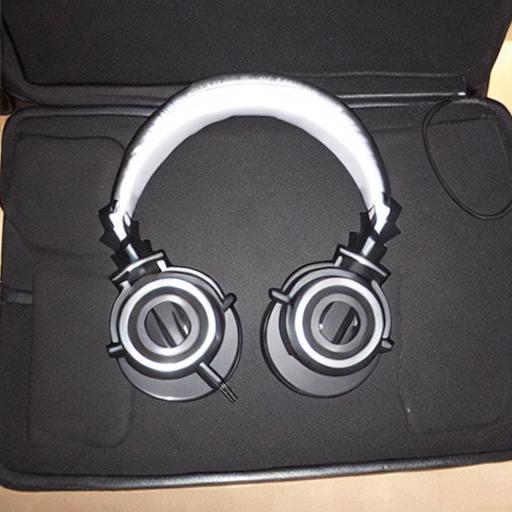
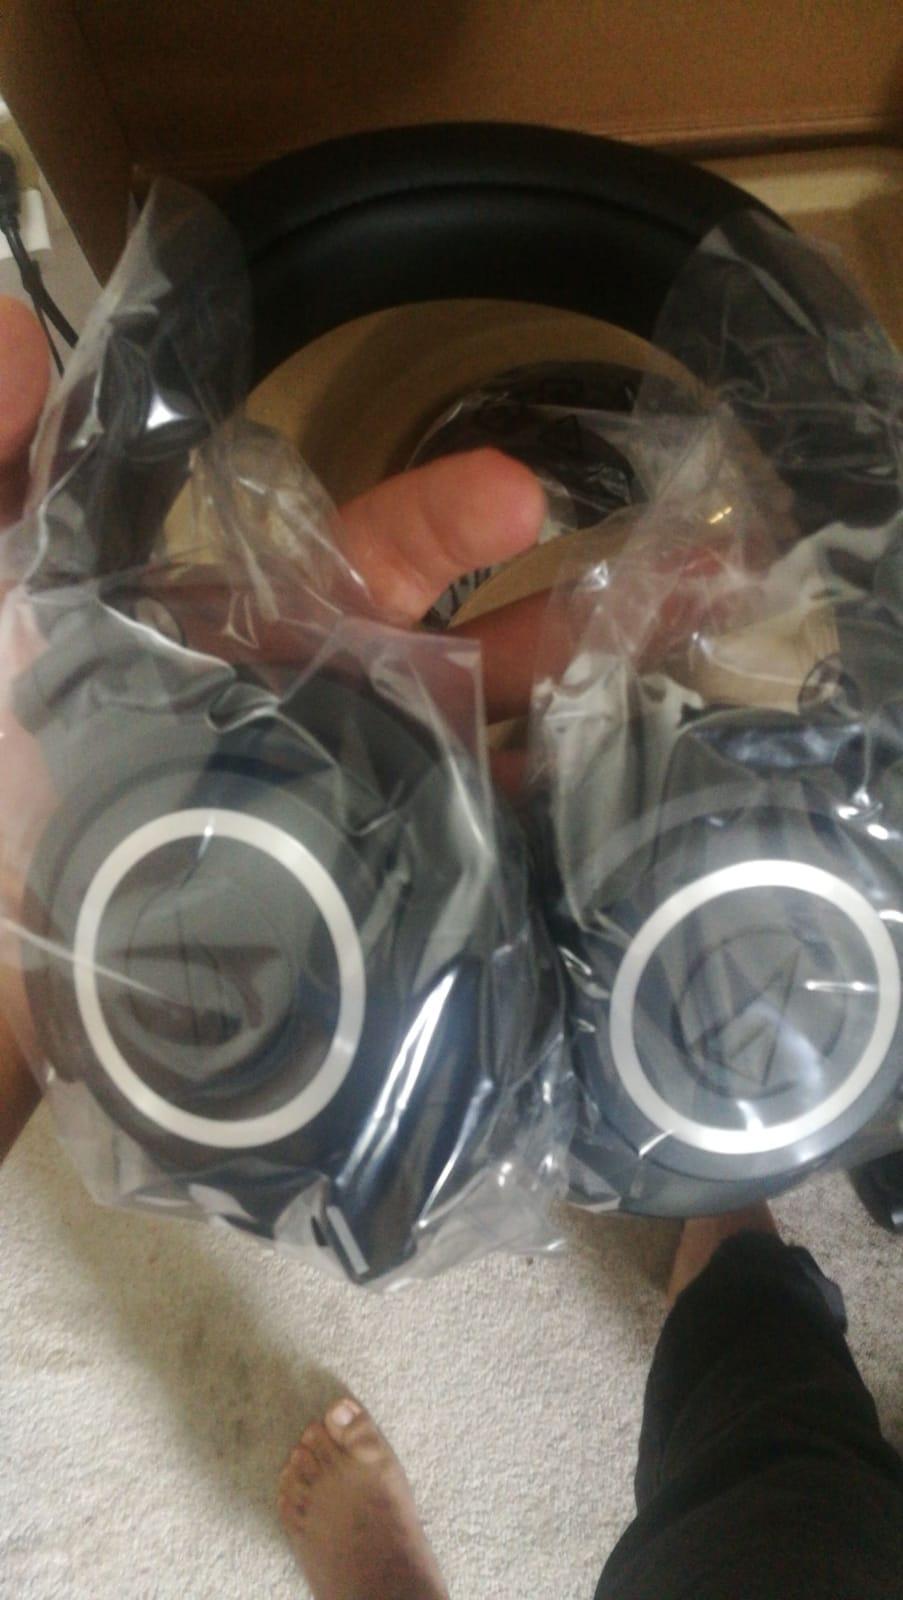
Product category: headphones
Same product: no